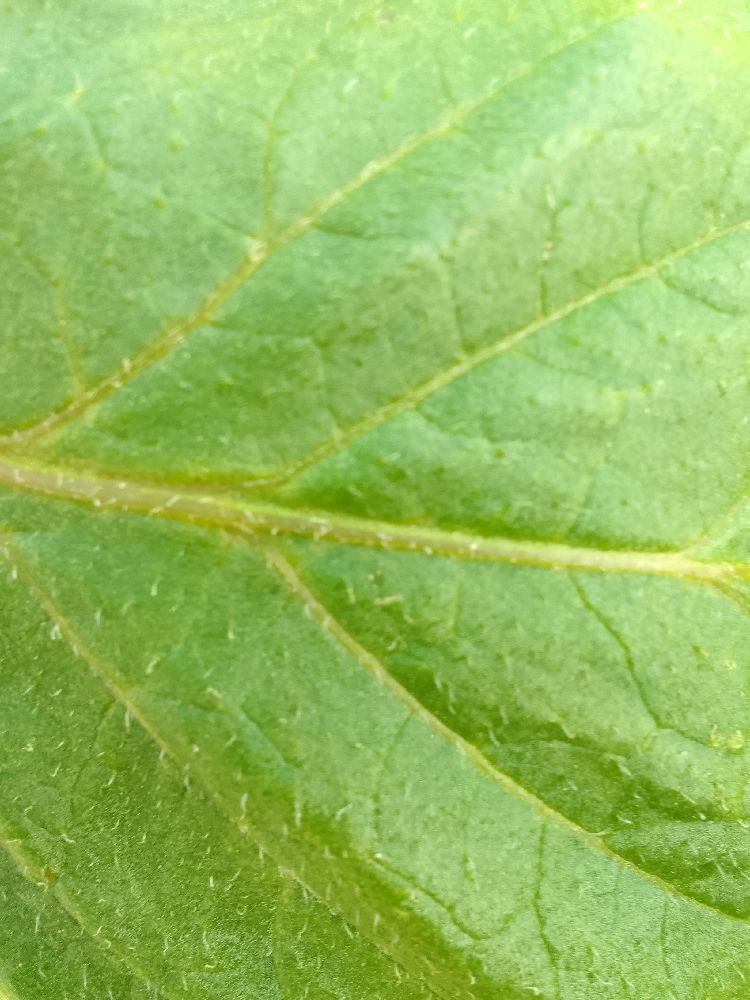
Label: Healthy